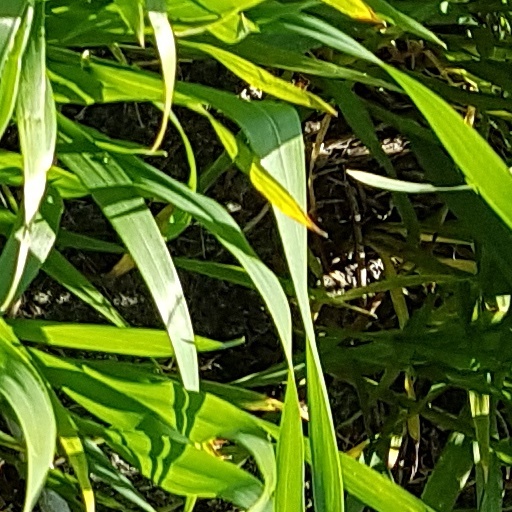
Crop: wheat